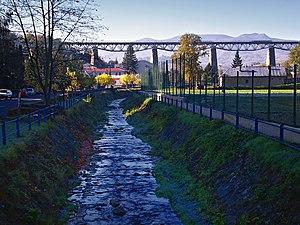
Hanušovce nad Topľou, jusqu'en 1927:Hanušovce, est une ville de la région de Prešov en Slovaquie, dans la région historique de Šariš.